Triple Crown (UK entertainment)

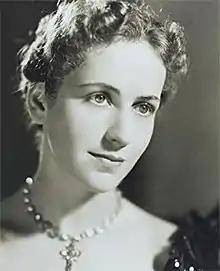

English actress Peggy Ashcroft (1907–1991) completed the triple crown in 1986. She is a 4-time BAFTA Film (1), 5-time BAFTA TV (2) and 1-time Olivier (1) nominee, with a total of 10 TC nominations. Ashcroft has a total of five awards.